Chesterfield Pictures

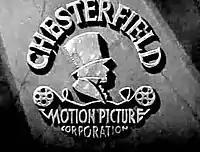
Company's logo in 1931.

Chesterfield Motion Picture Corporation, generally shortened to Chesterfield Pictures, was an American film production company of the 1920s and 1930s. The company head was George R. Batcheller, and the company worked in tandem with its sister studio, Invincible Pictures Corporation, which was led by Maury Cohen. The production company never owned its own studio and rented space at other studios, primarily Universal Pictures and RKO.